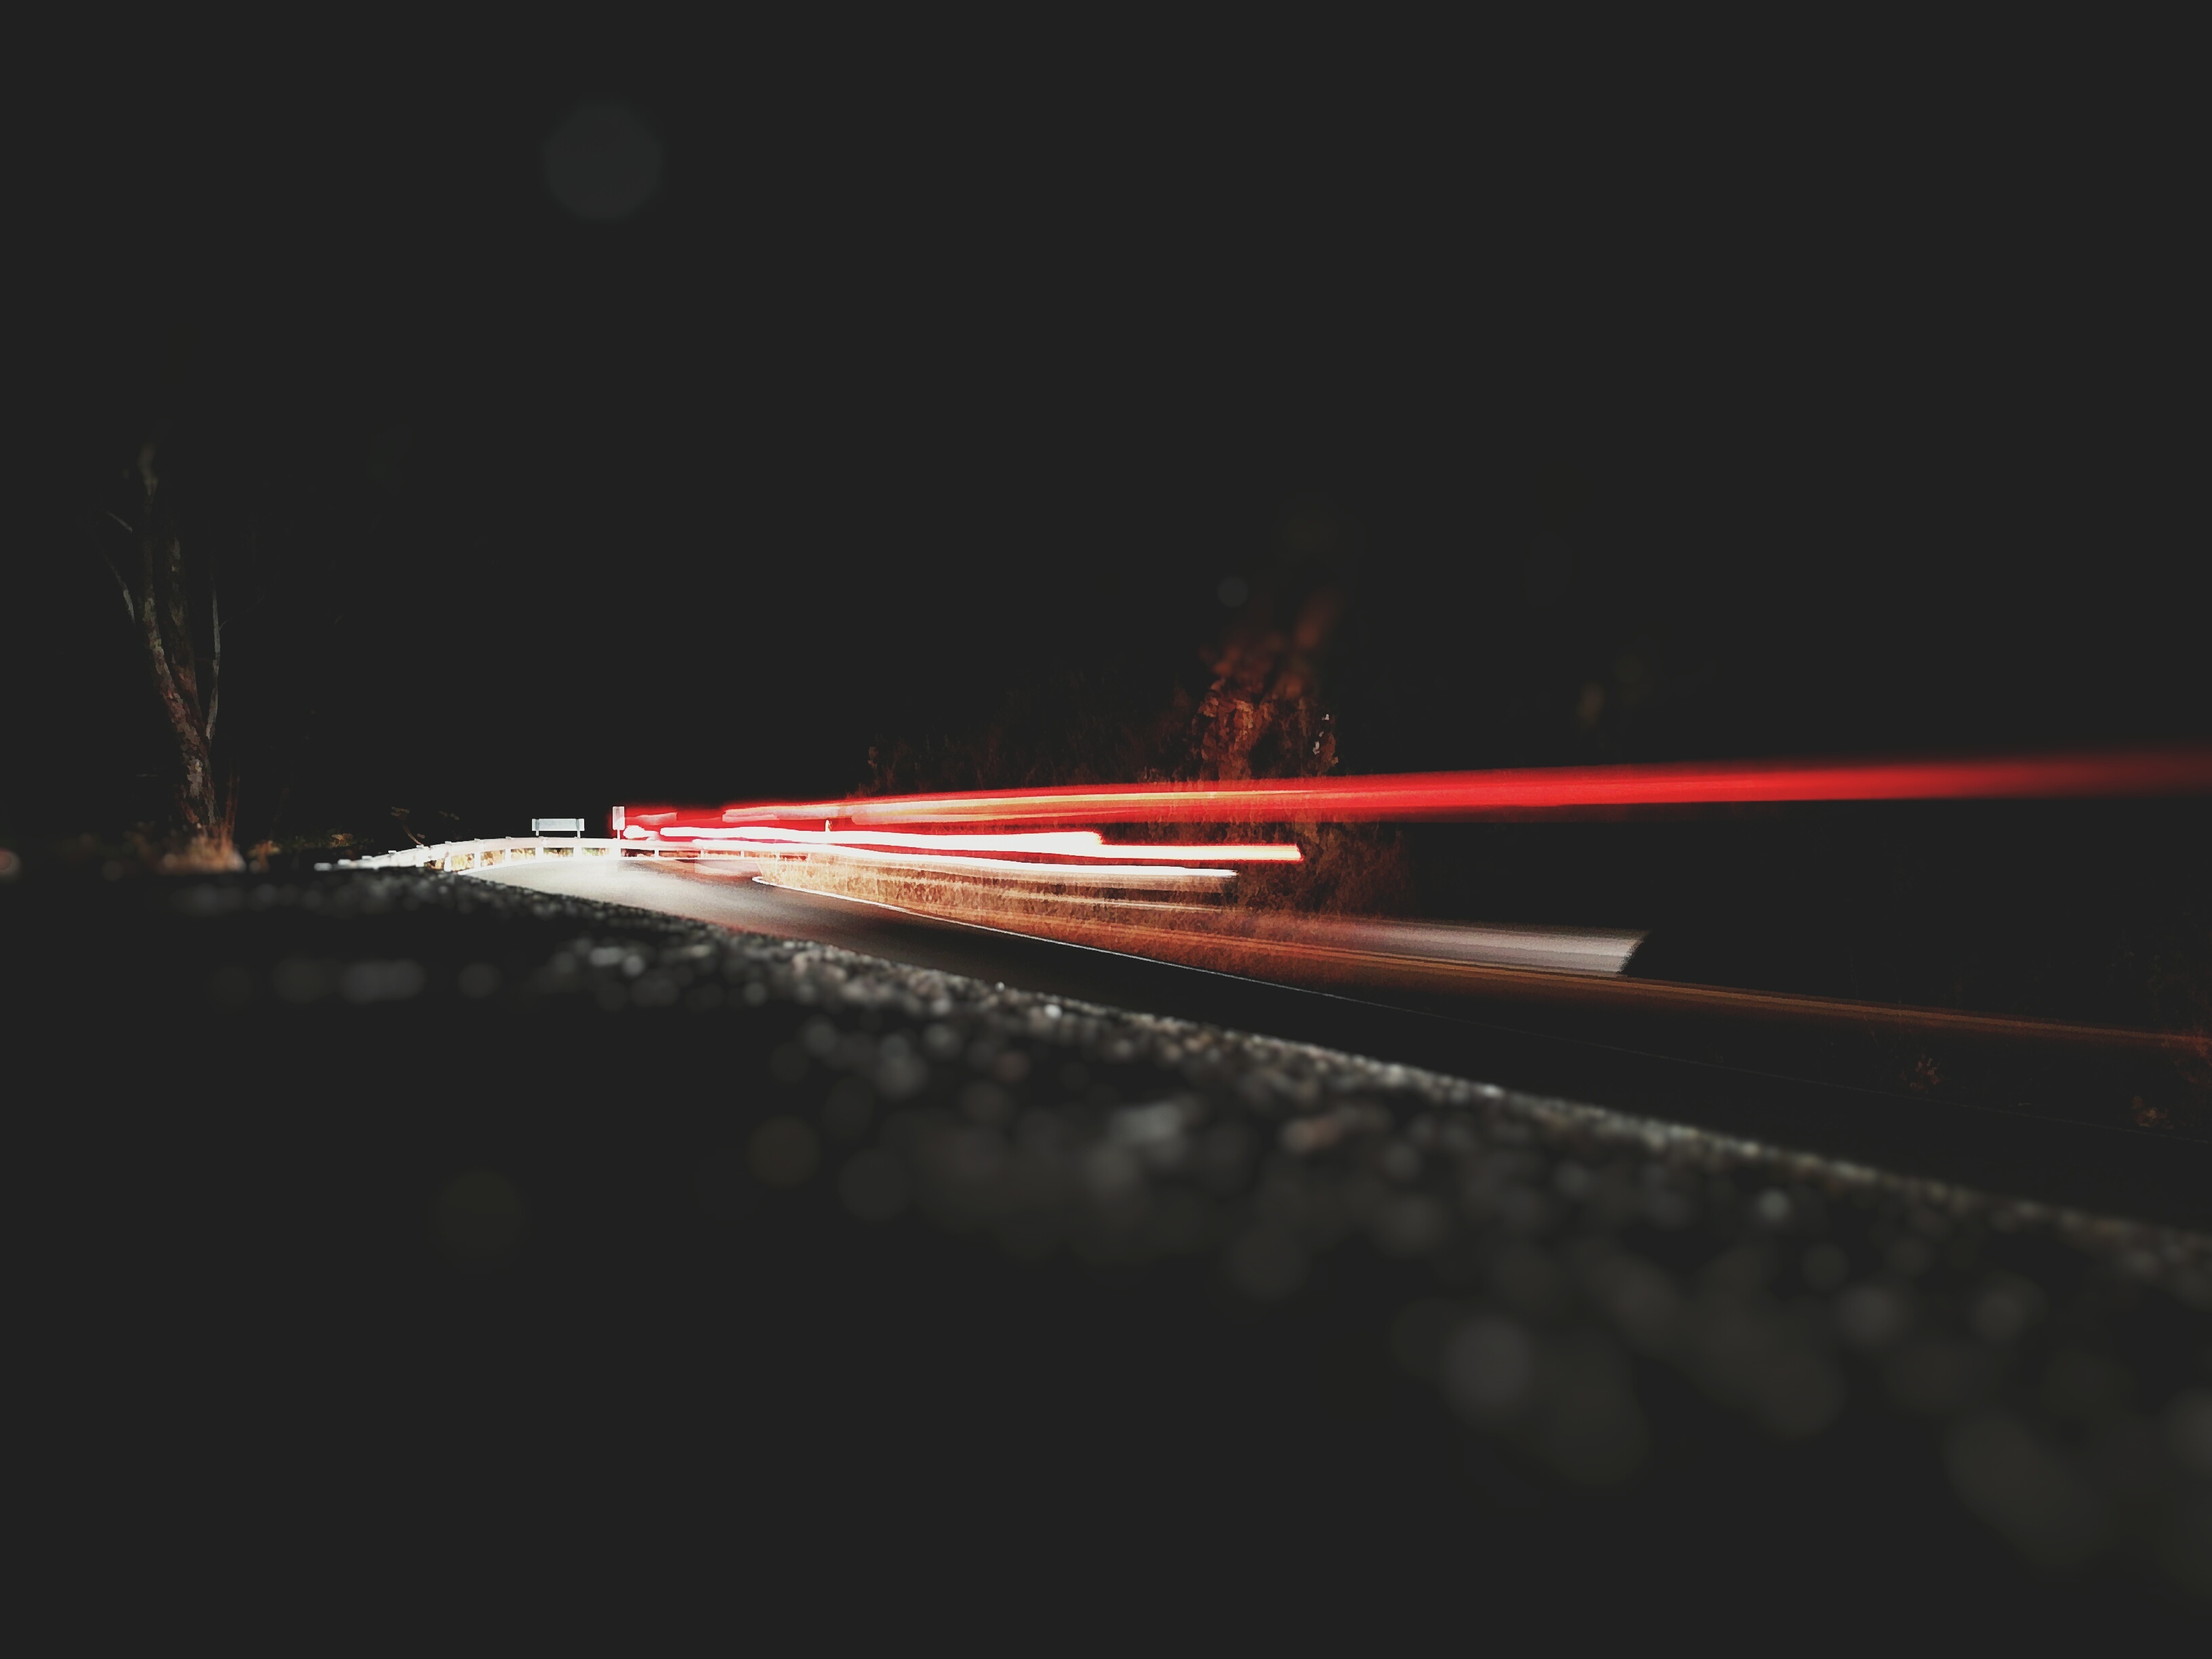
boat, vehicle, mast, watercraft